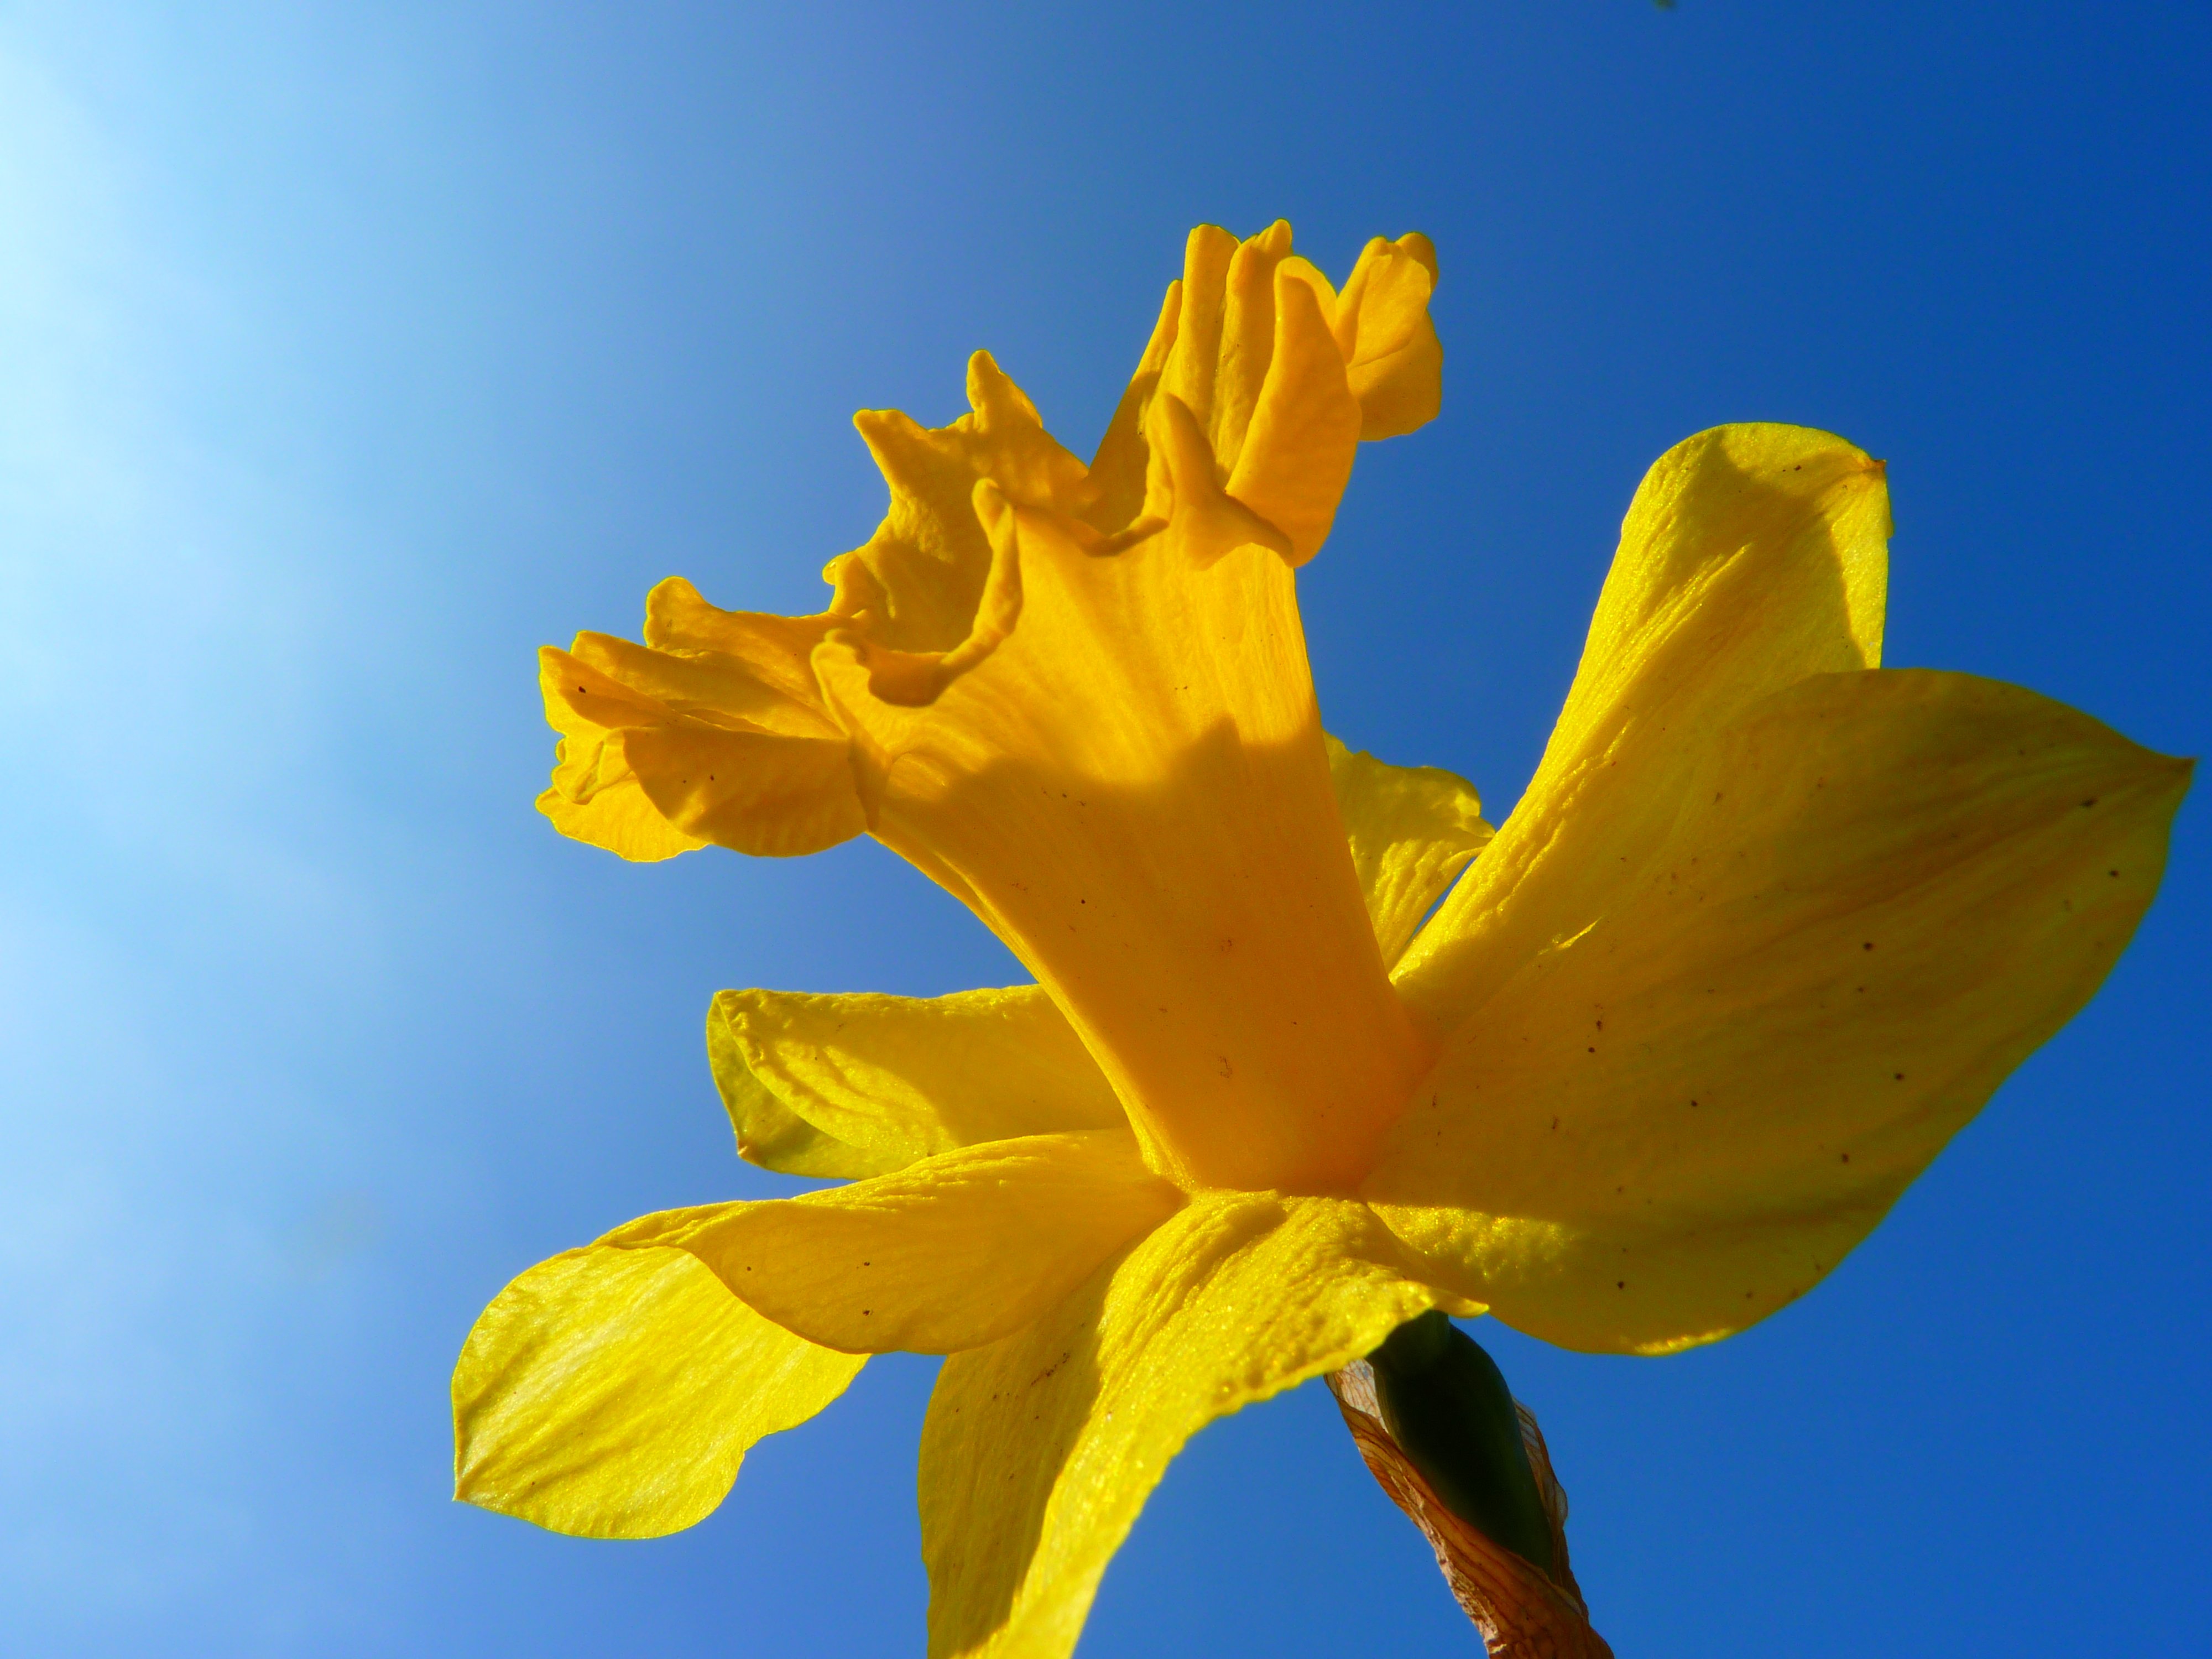
blossom, plant, sunlight, flower, petal, bloom, spring, yellow, daffodil, flora, wildflower, narcissus, macro photography, flowering plant, plant stem, land plant